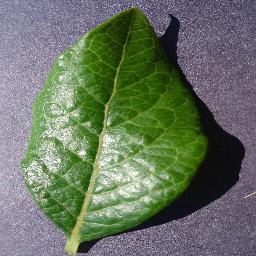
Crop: blueberry
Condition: healthy